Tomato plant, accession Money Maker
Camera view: tilt-top (135 deg); turntable rotation: 120 degrees
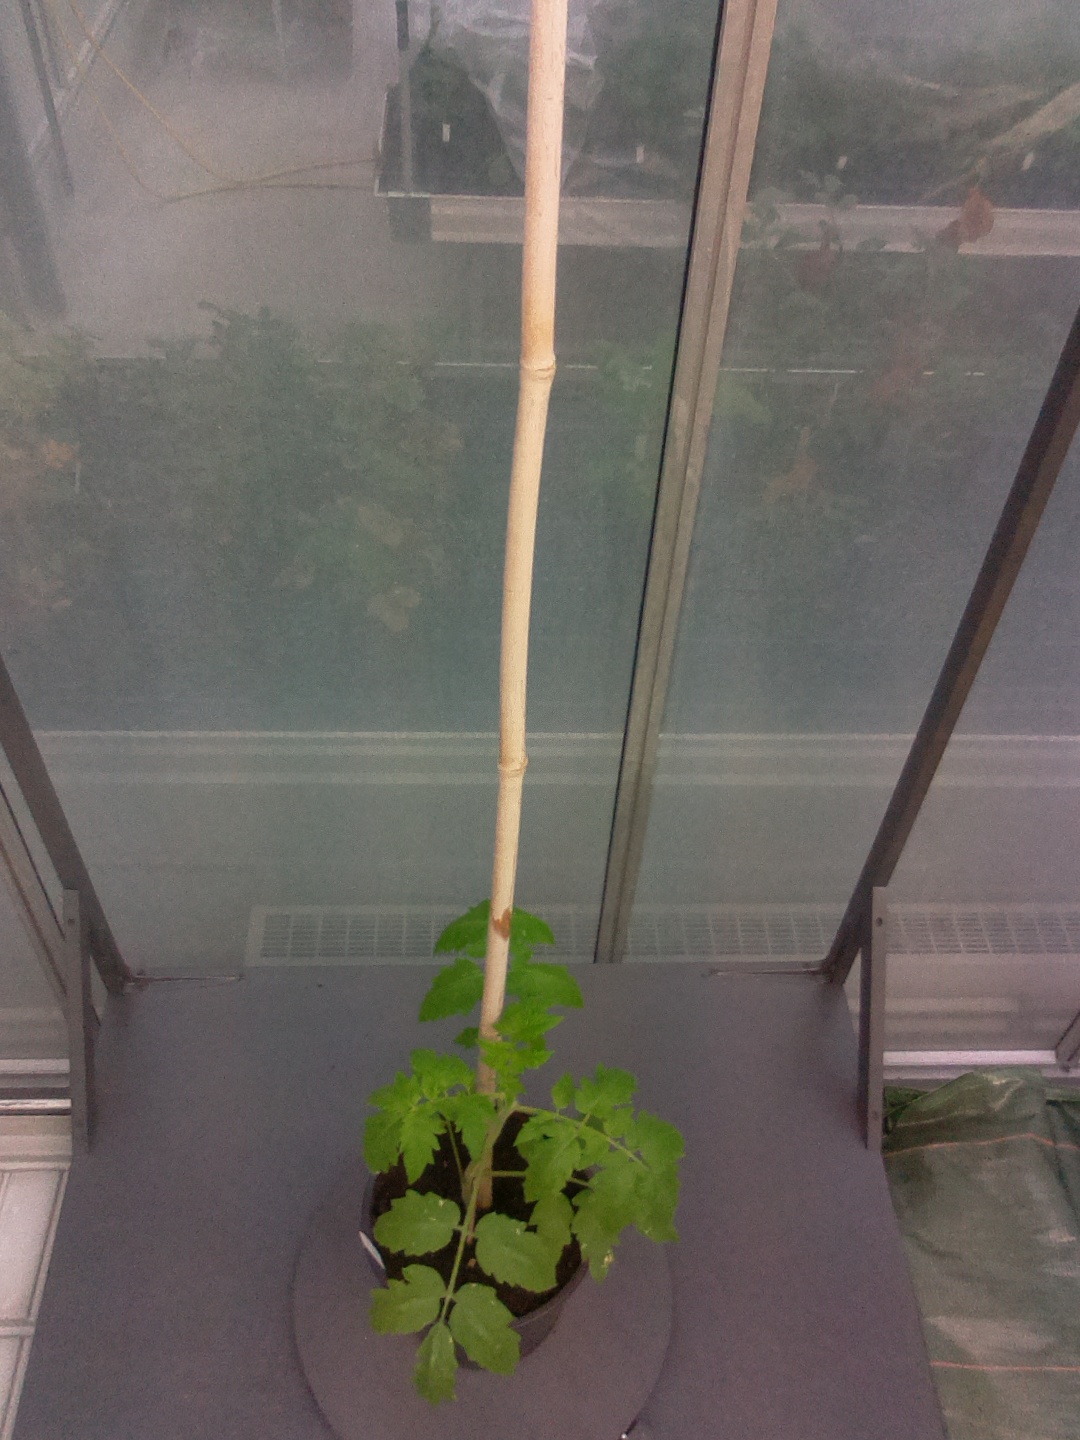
BBCH growth stage 13: 6 of true leaves visible